Oxnard Transit Center

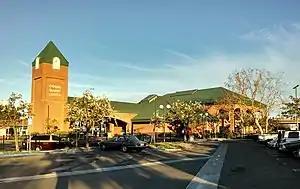
Morning view from the southeast of the station in 2014

The Oxnard Transit Center (formerly Oxnard Transportation Center) is an intermodal transit center in downtown Oxnard, California. It is served by Amtrak "Coast Starlight" and "Pacific Surfliner" intercity service plus Metrolink Ventura County Line commuter service.